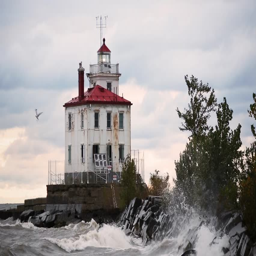
built shines its light on a blustery day as seagulls fly about